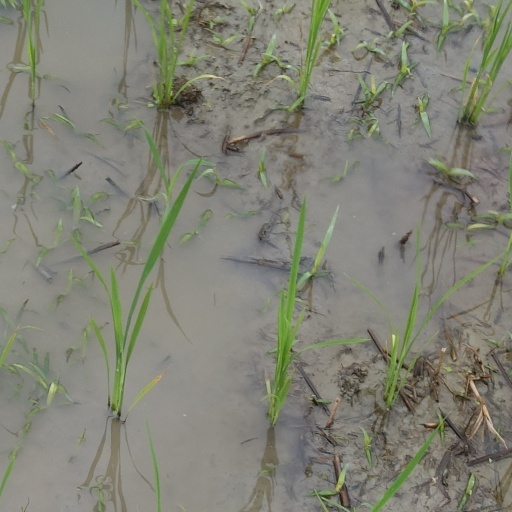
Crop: rice